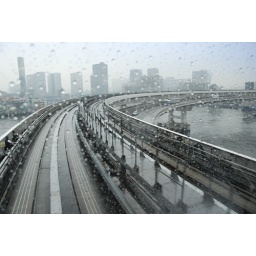
view over the tokyo bay from the Yurikamome elevated train approaching the rainbow bridge